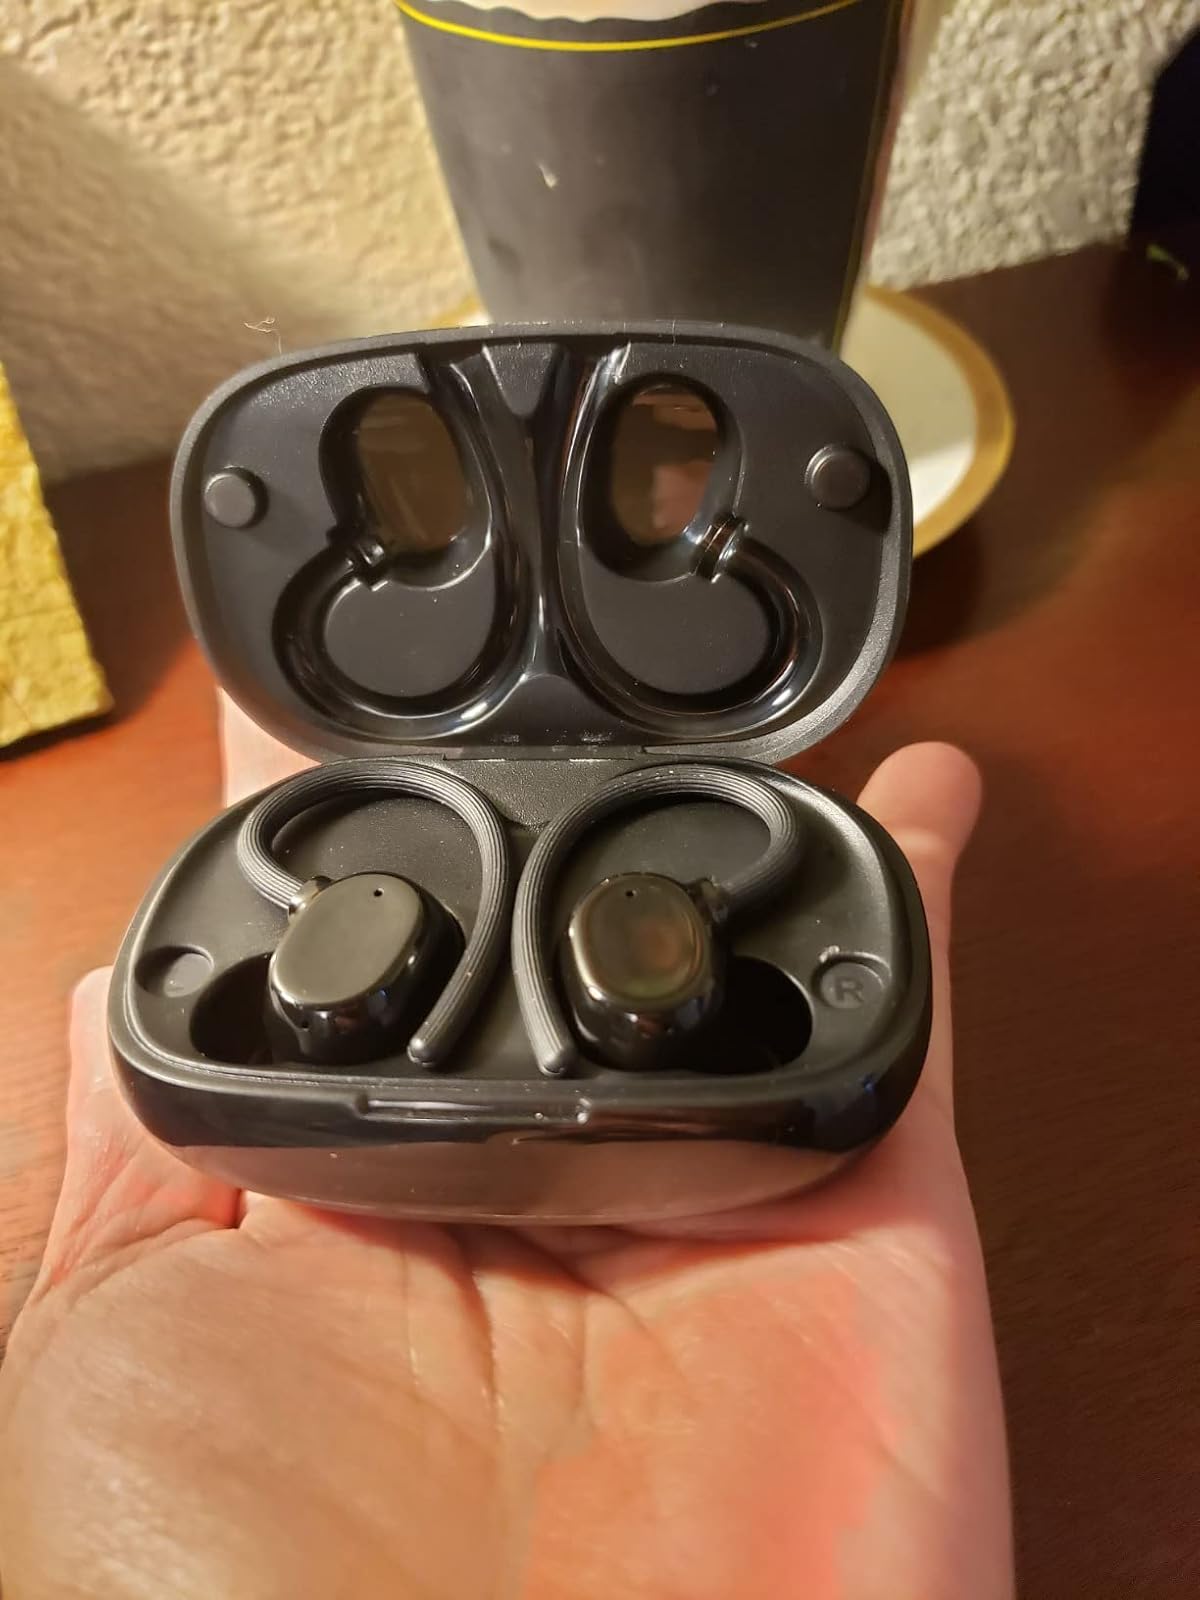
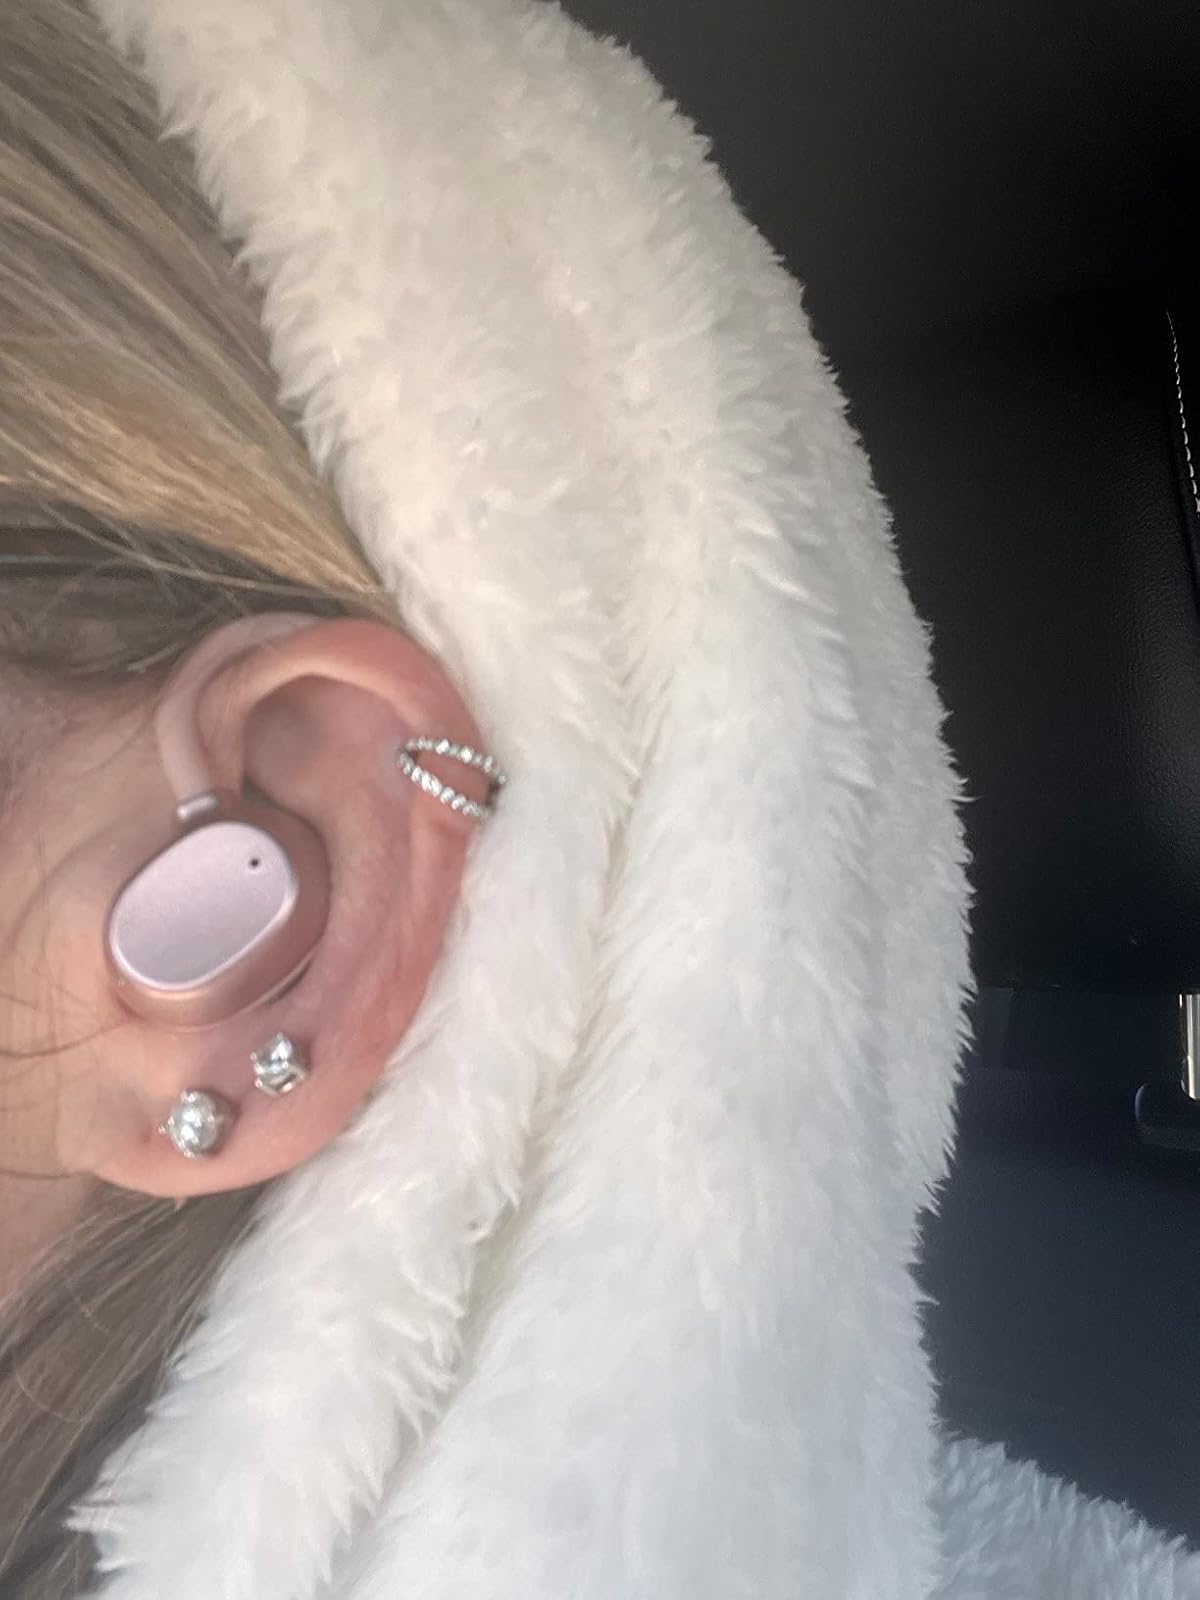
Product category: earbuds
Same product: no